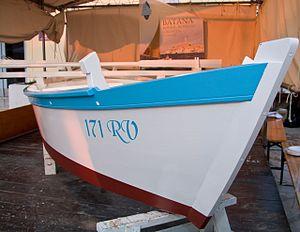
Cet article recense les pratiques inscrites au patrimoine culturel immatériel en Croatie.